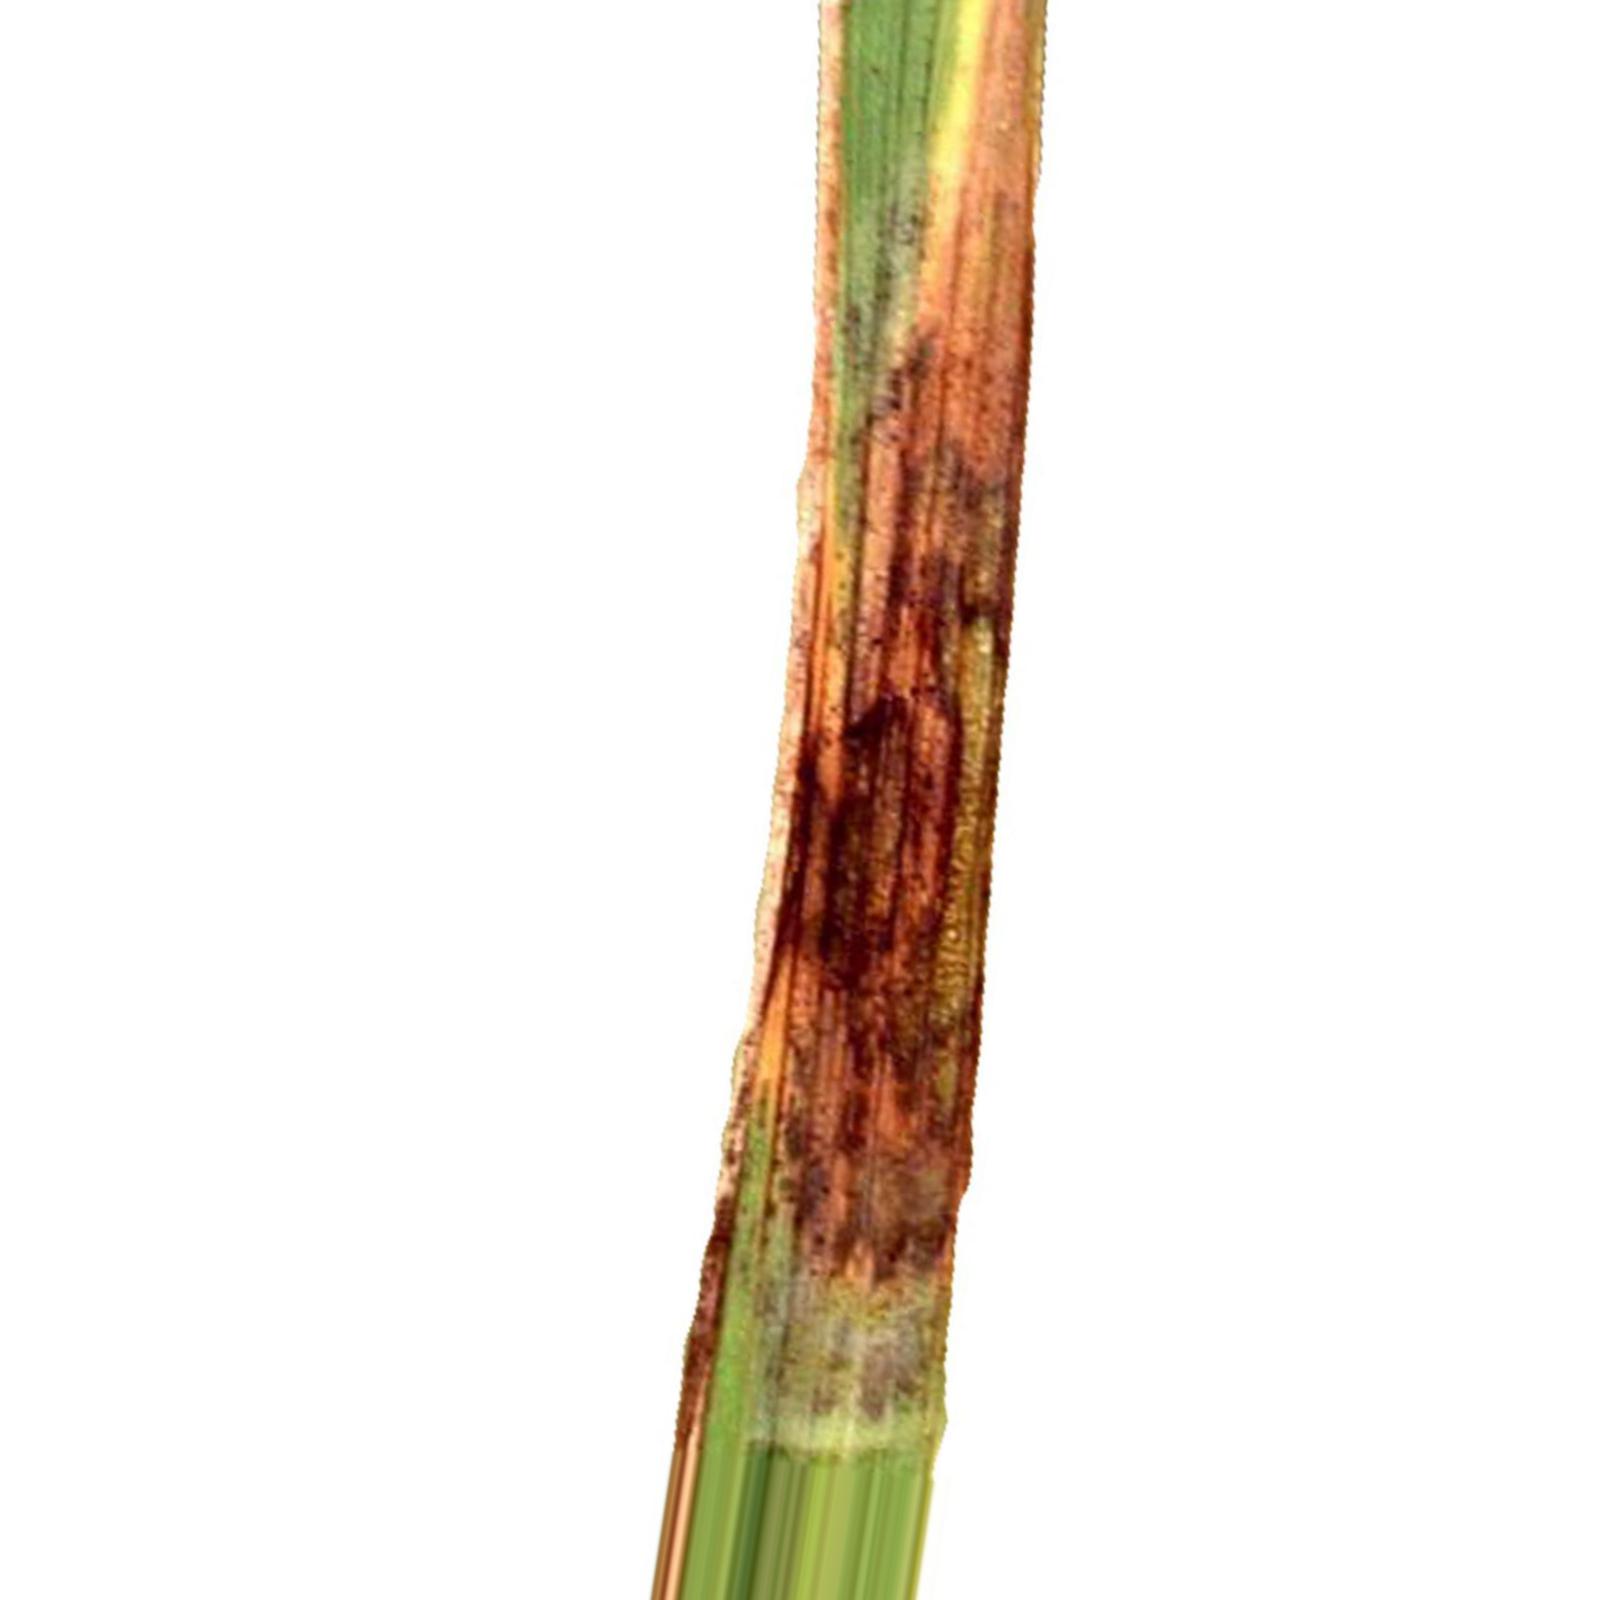
Nhãn: Bệnh Cháy lá ( Leaf scald )